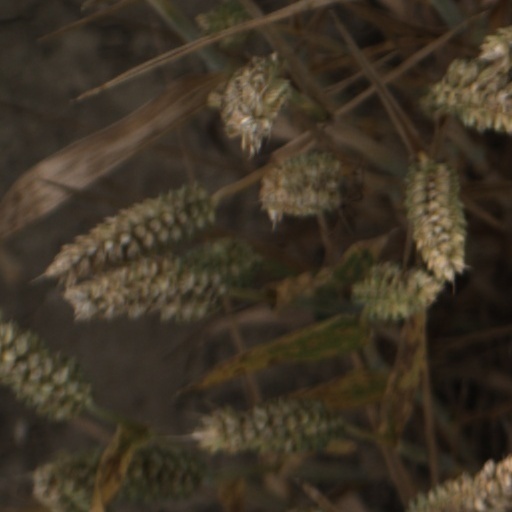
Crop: wheat